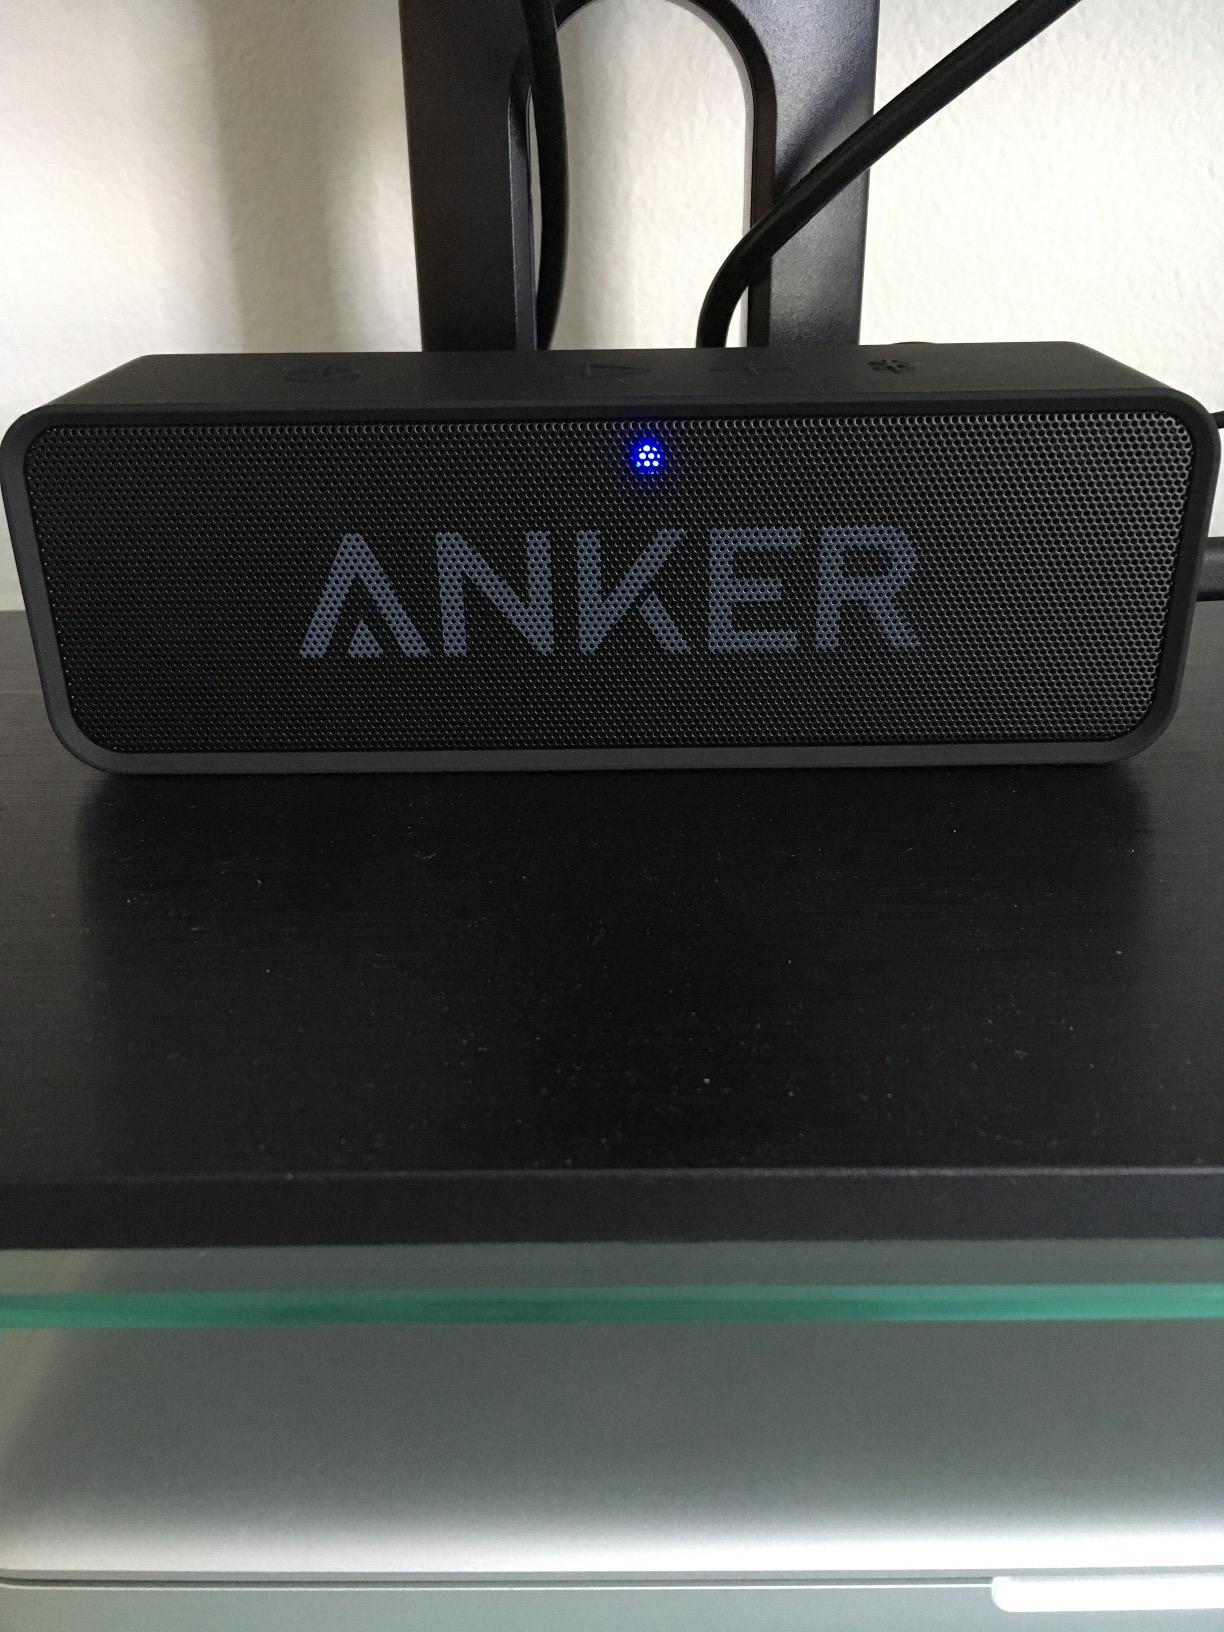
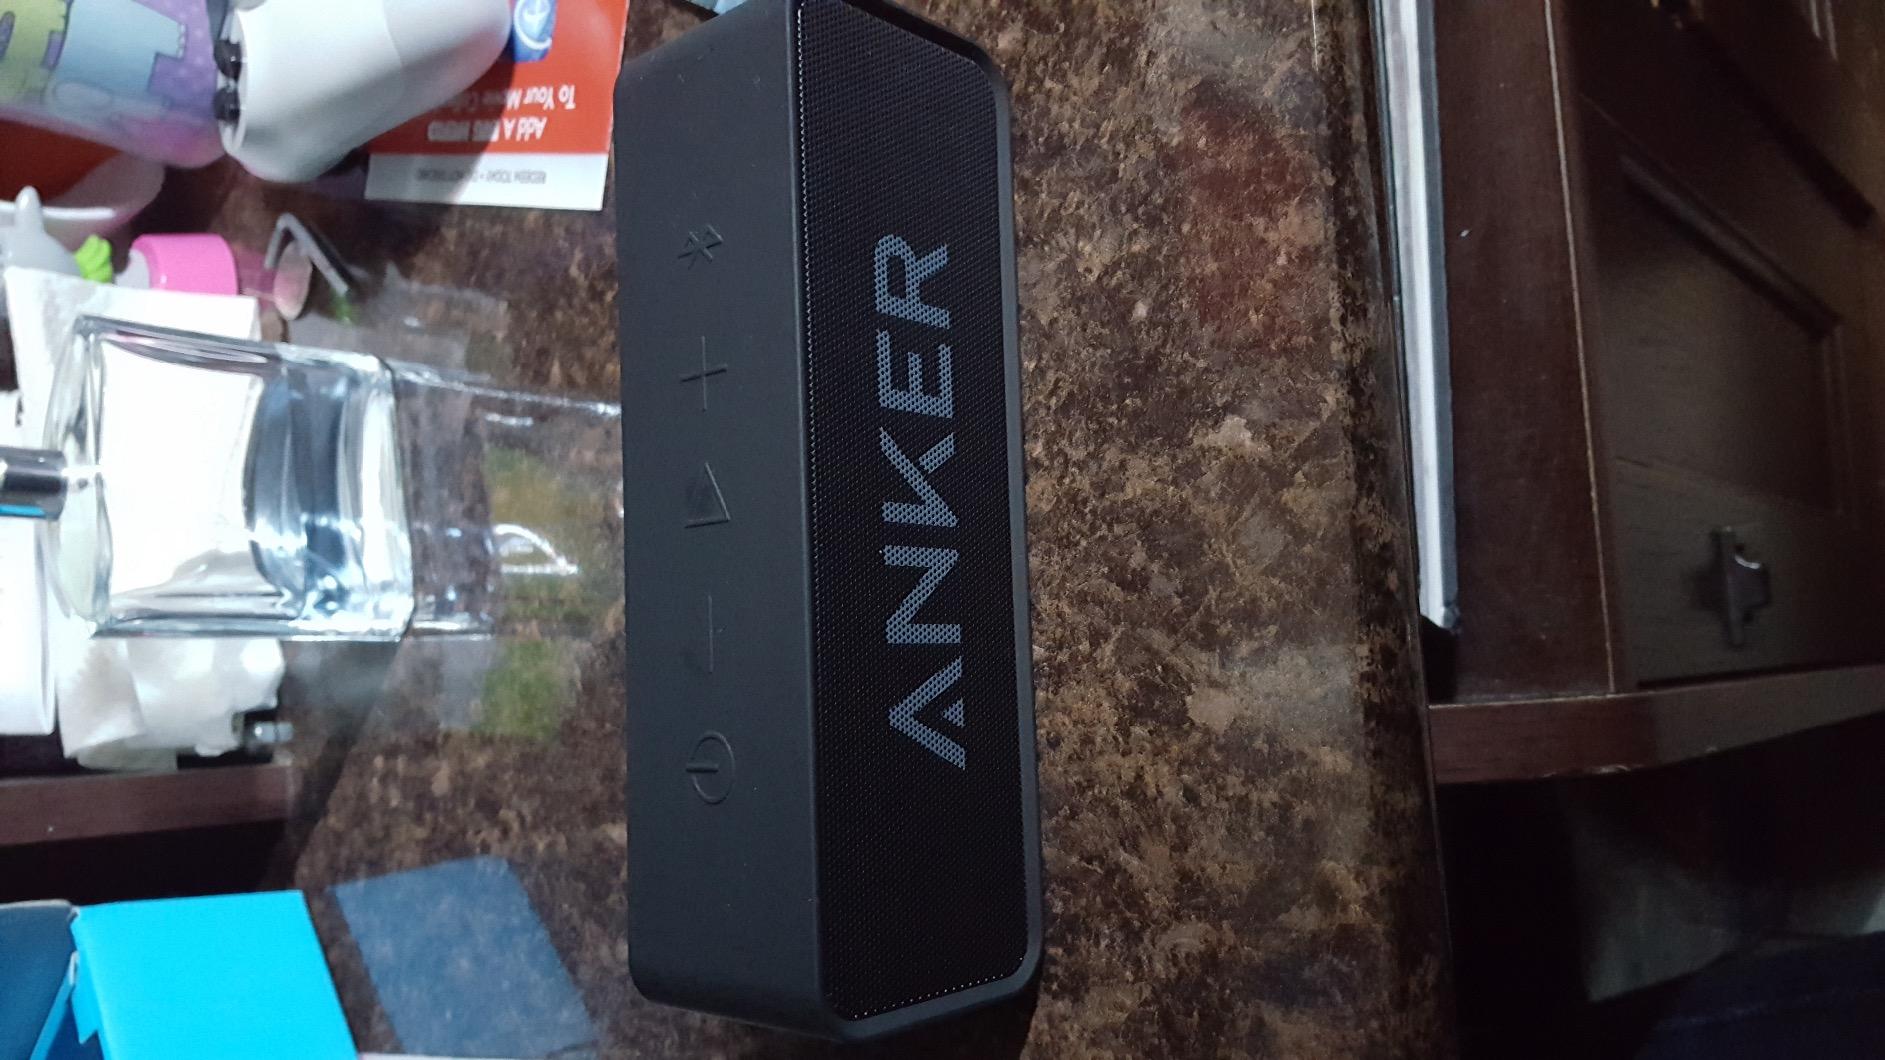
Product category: speaker
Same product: yes